Zozibini Tunzi

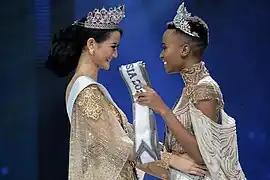
Tunzi crowning Ayu Maulida as Puteri Indonesia 2020.

Tunzi arrived in Atlanta, Georgia for Miss Universe 2019 in November 2019. She competed in the preliminaries on 6 December, and competed in the finals on 8 December at Tyler Perry Studios. During the competition, Tunzi advanced to the top twenty as the first semifinalist for the Africa/Asia-Pacific continental region. She then advanced to the top ten, then the top five, and ultimately the final three. By the end of the event, Tunzi was crowned Miss Universe 2019 by outgoing titleholder Catriona Gray of the Philippines, beating first runner-up Madison Anderson of Puerto Rico and second runner-up Sofía Aragón of Mexico.